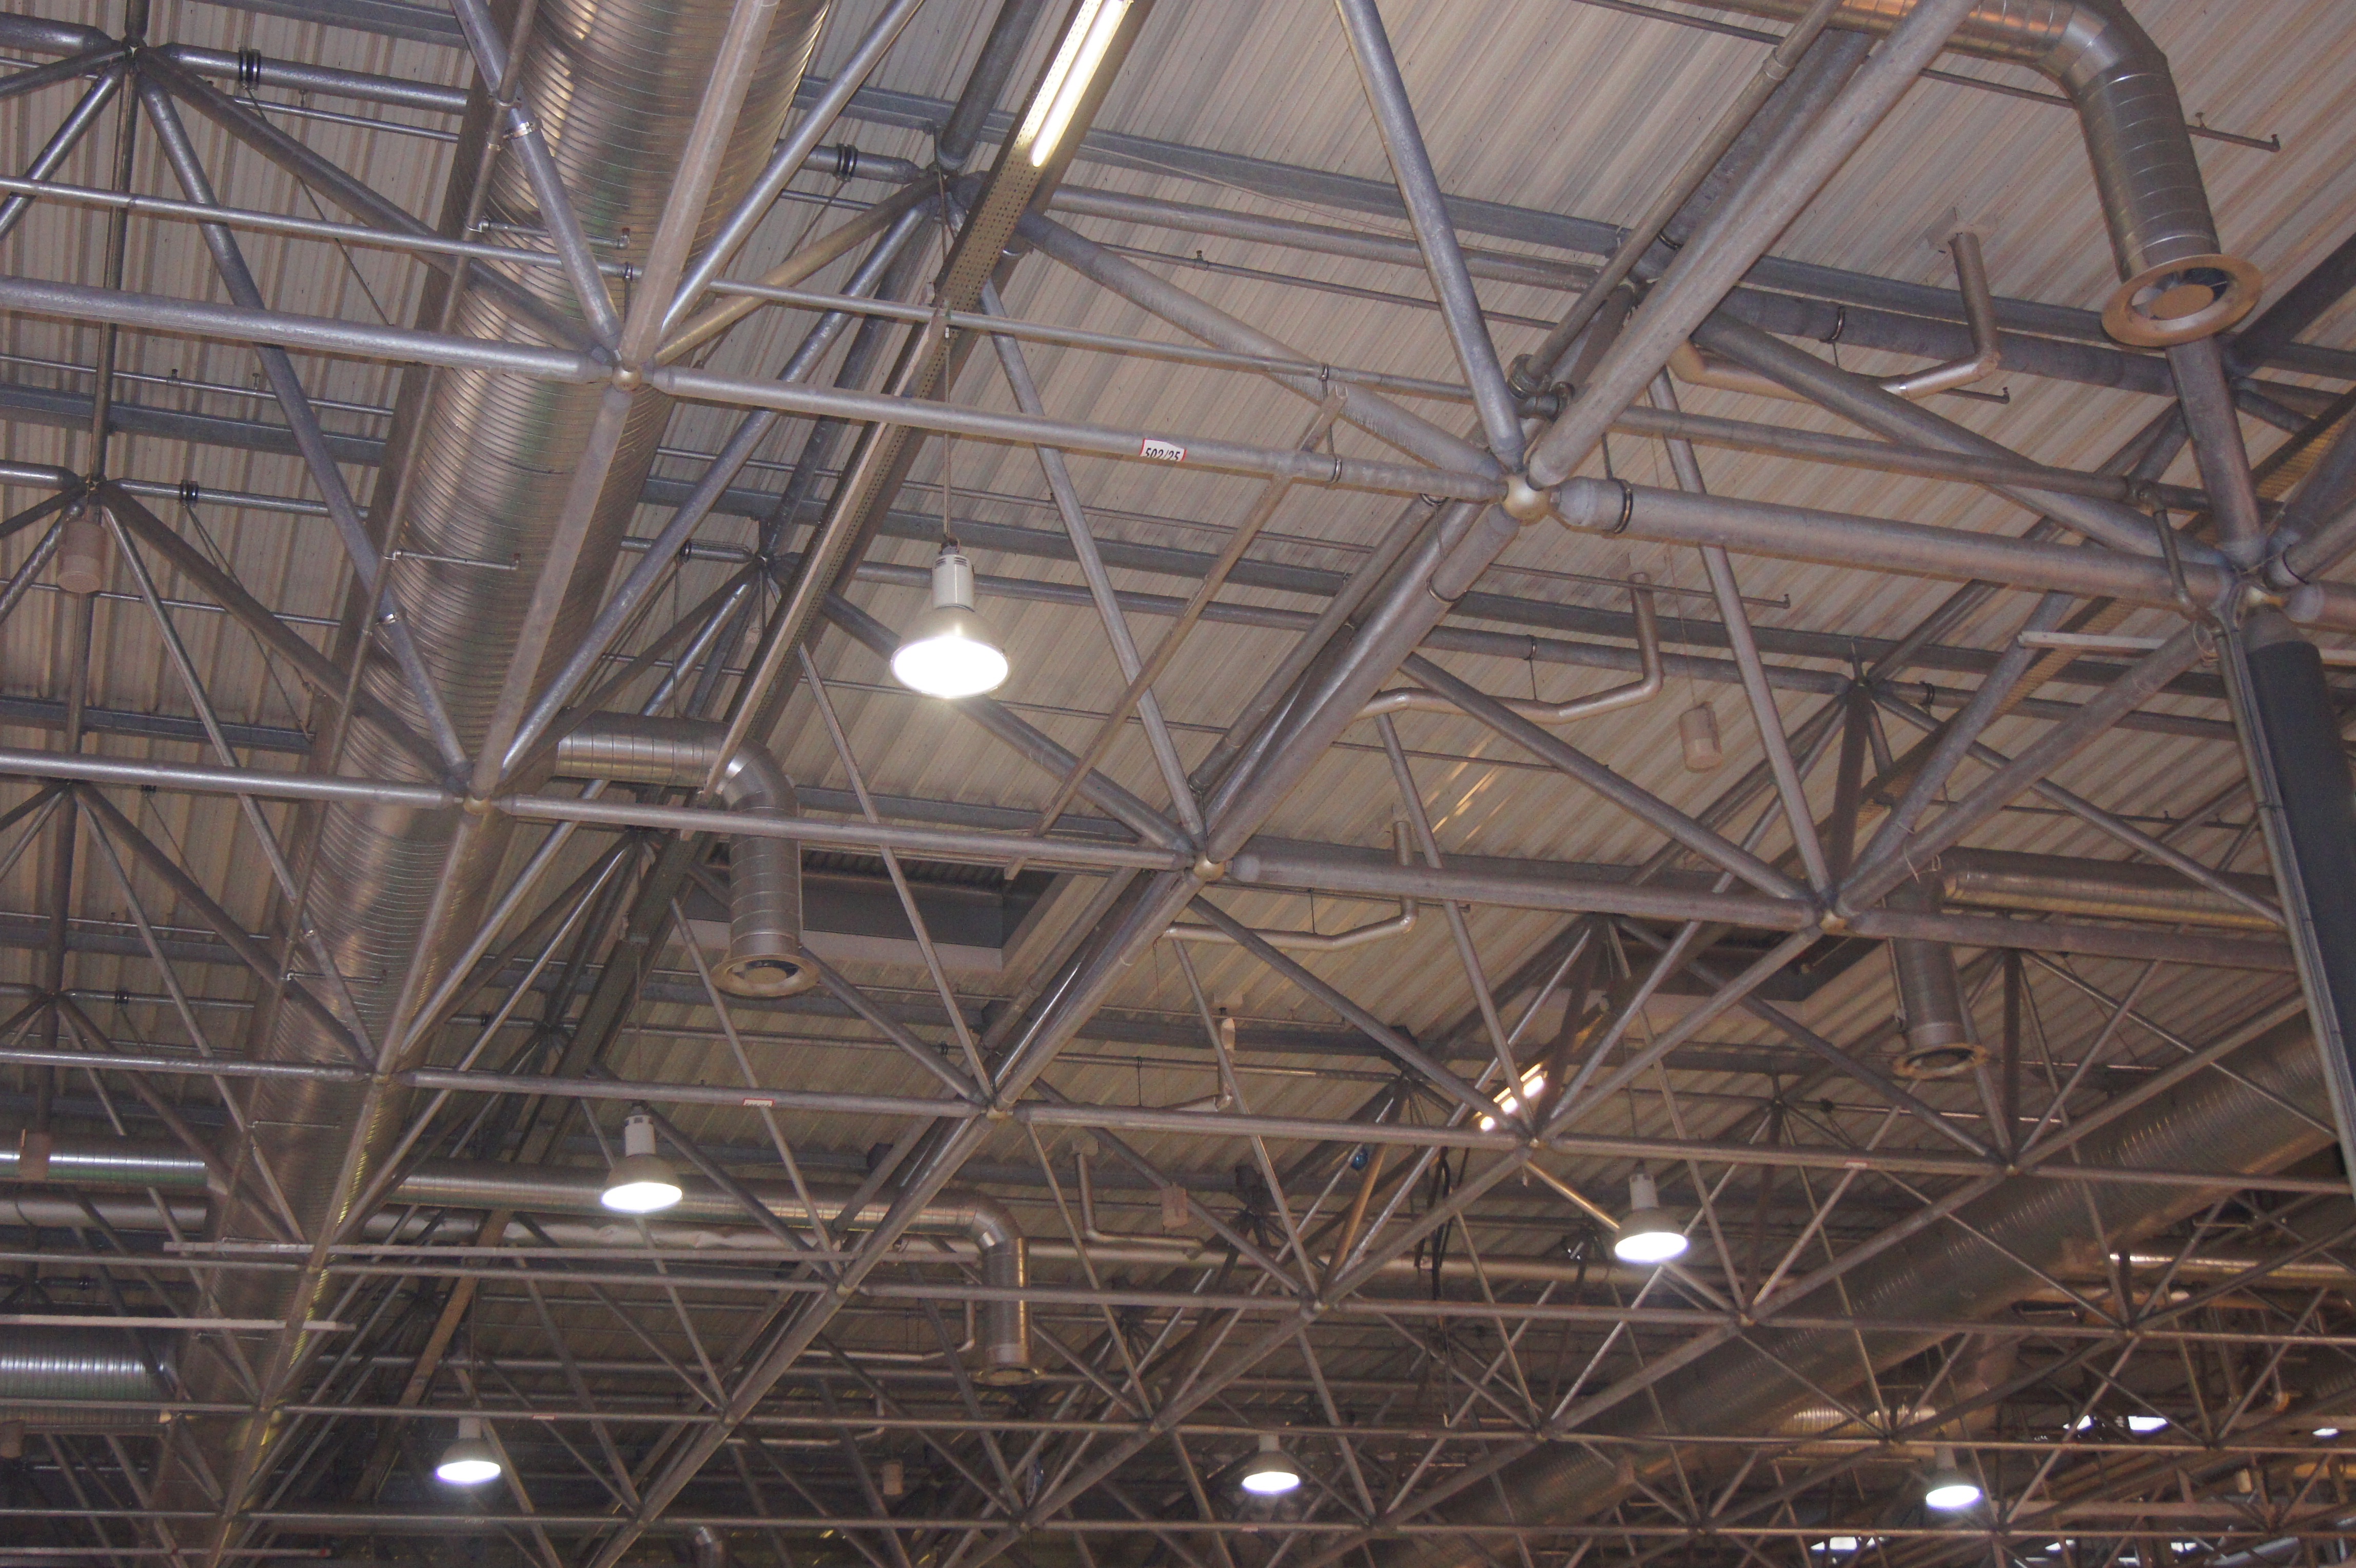
architecture, structure, wood, roof, steel, ceiling, hall, blanket, arena, design, tourist attraction, dome, scaffold, steel structure, daylighting